Alejandro Rangel Hidalgo

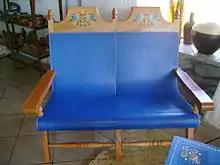
Example of Rangelino-style furniture

Rangel was an artist, graphic designer and artisan. Rangel's painting and design work has a distinctive style which has been dubbed “Rangelino”. Much of his artwork reflects his views of nature and cultural themes related to Mexico. Rangel's painting shows an obsession with dividing light and shadow, with works focusing of overall forms and eliminating details with the aim of conveying the essence of the object. His works are highly stylized. His painting style was not appreciated during his lifetime in Mexico. Many of his paintings are based on the natural landscapes and vegetation of the Nogueras area, synthesizing leaves, flowers, fruits, insects and birds along with backgrounds and plays of light and shadow. Much of his work involved nature but he never painted landscapes. Much of his work focuses on small things, almost microscopic size at times. For a commercial label for tomatoes, he simulated a botanical label with detail given to the image of the divided fruit. However, he never painted landscapes.